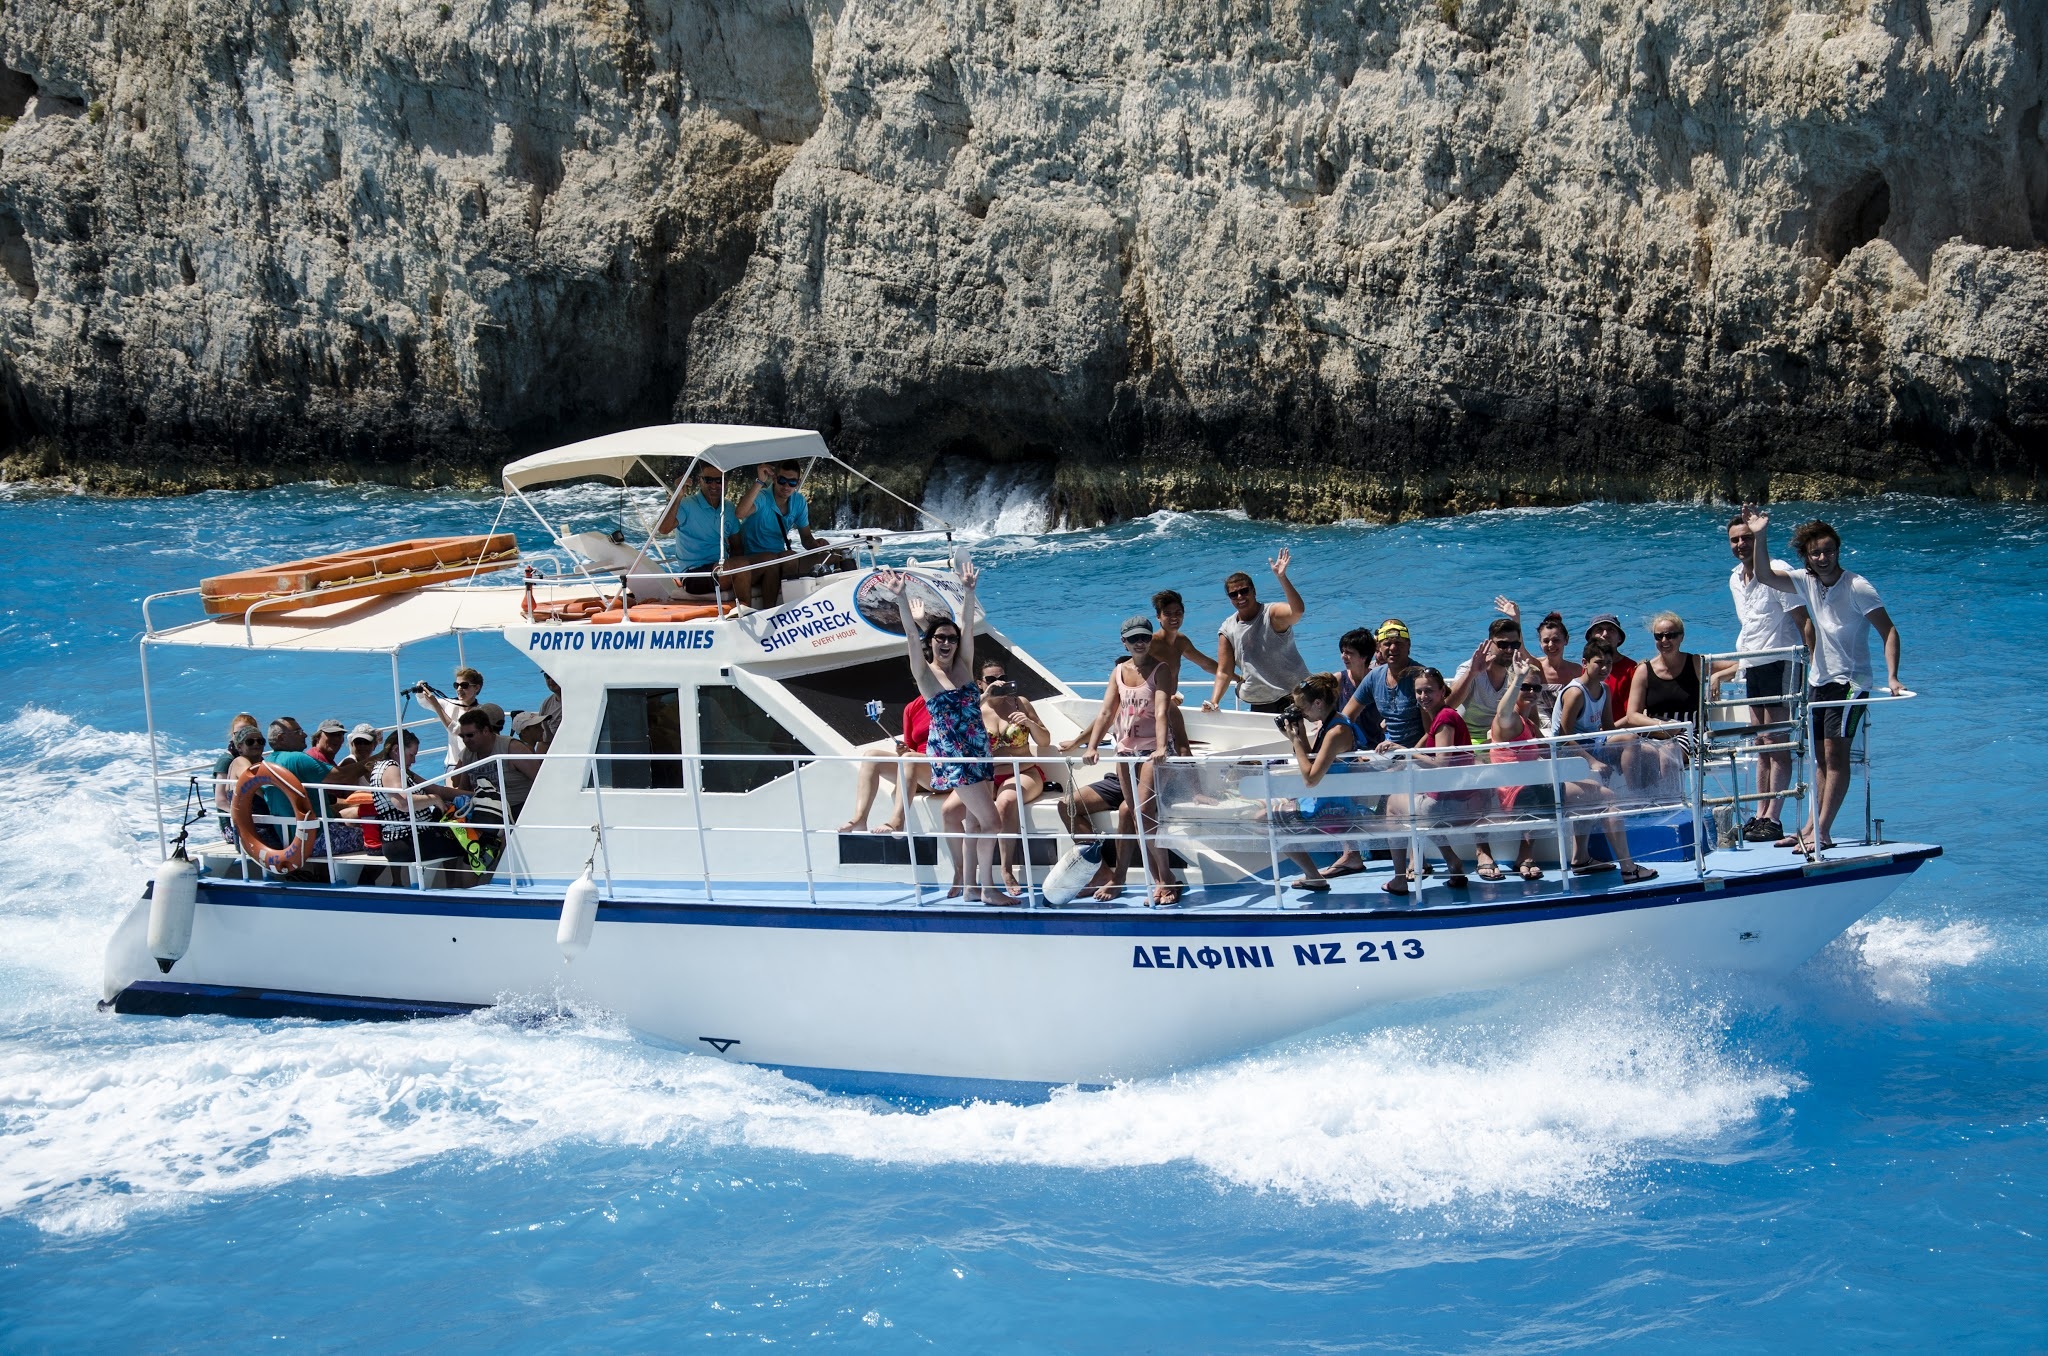
beach, landscape, sea, water, ocean, boat, summer, travel, greek, mediterranean, vehicle, holiday, bay, island, tourism, motorboat, turquoise, boating, greece, watercraft, raft, zante, fishing vessel, zakinthos